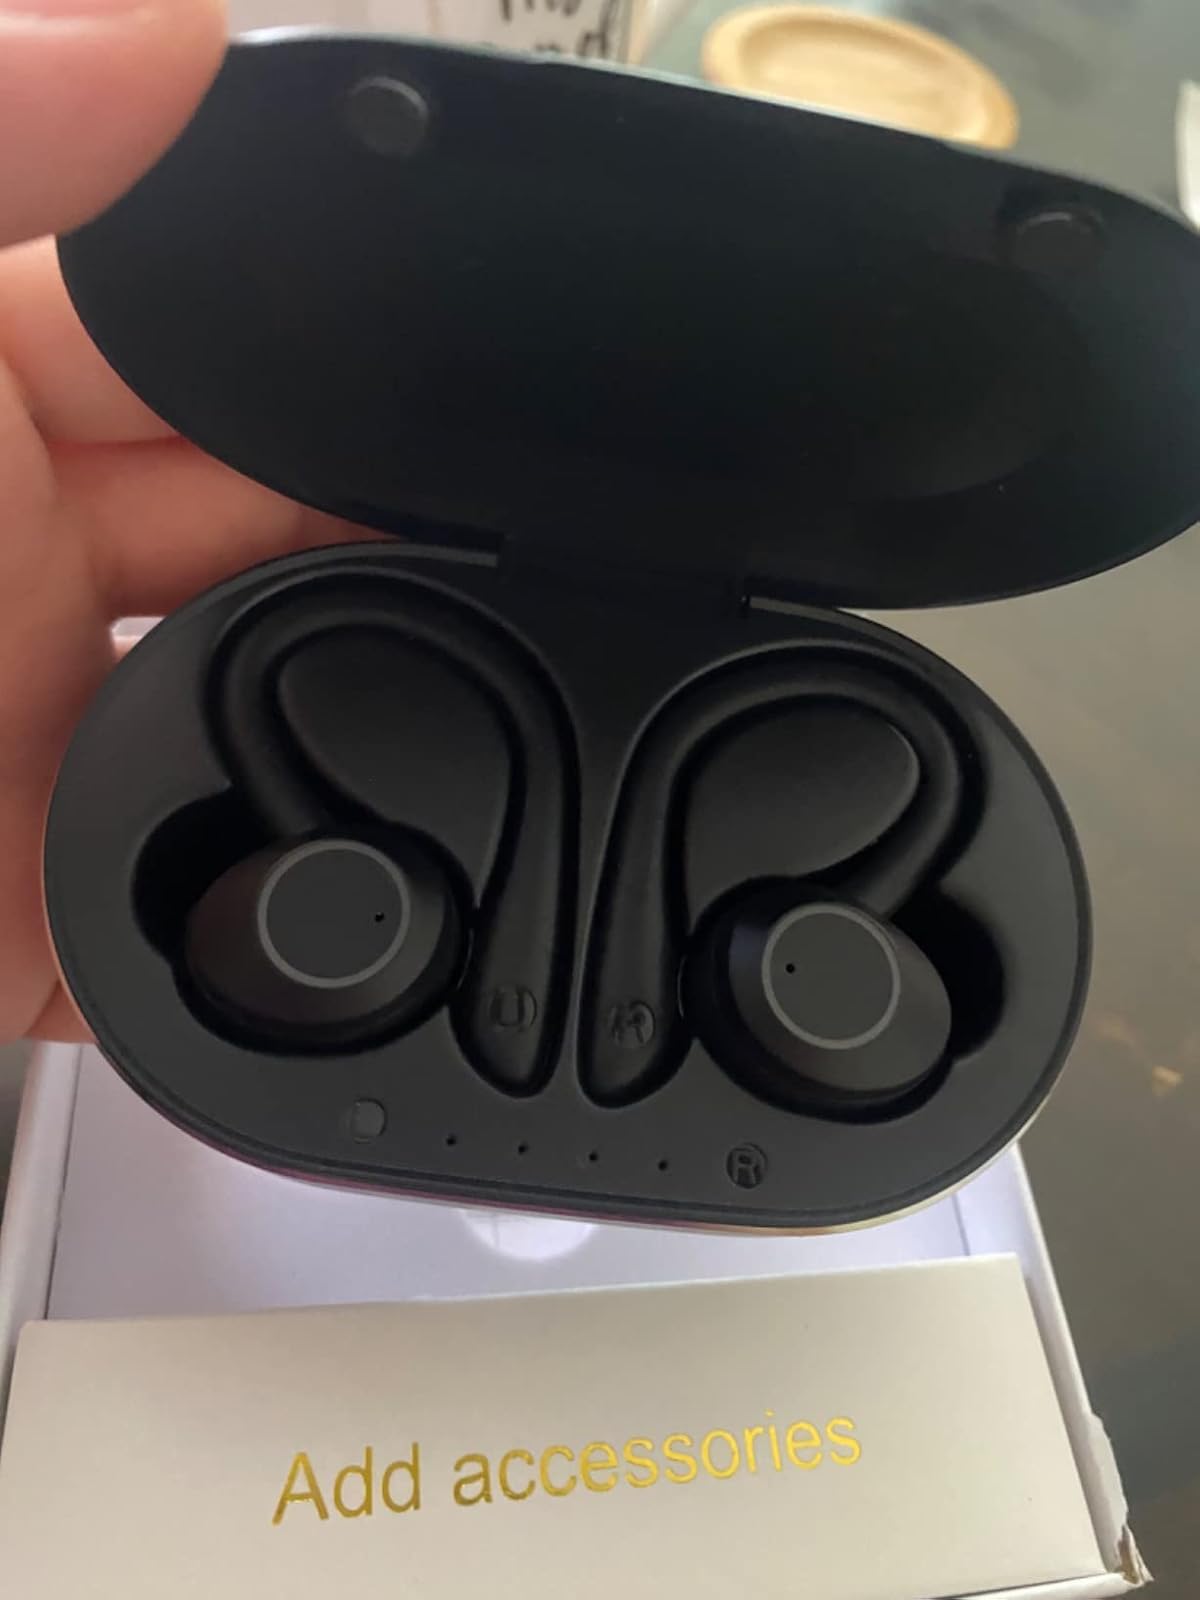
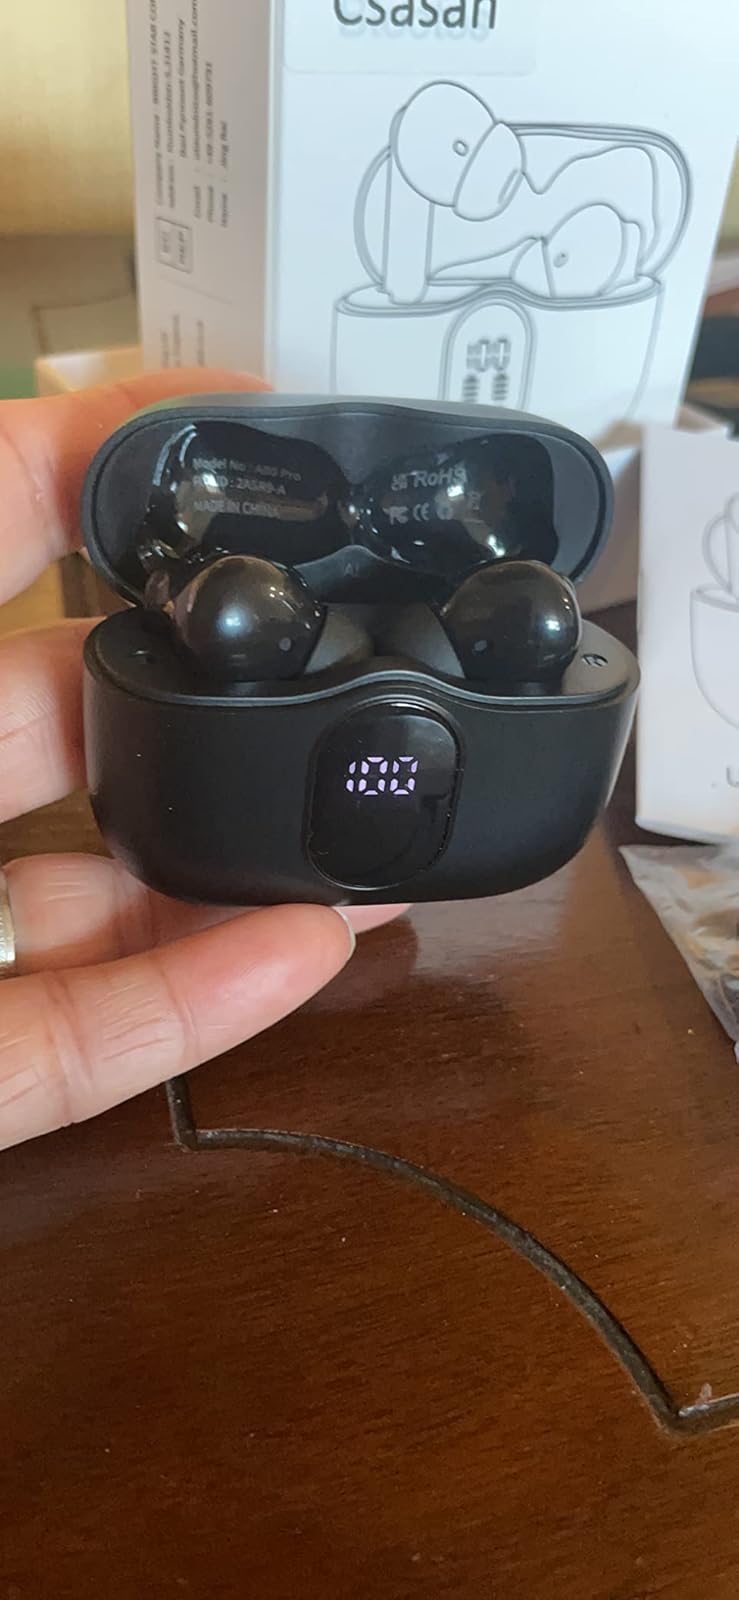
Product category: earbuds
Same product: no